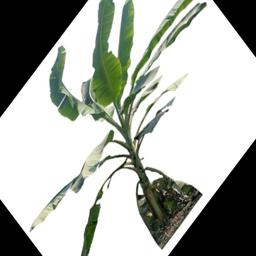
Label: MALBHOG LEAF